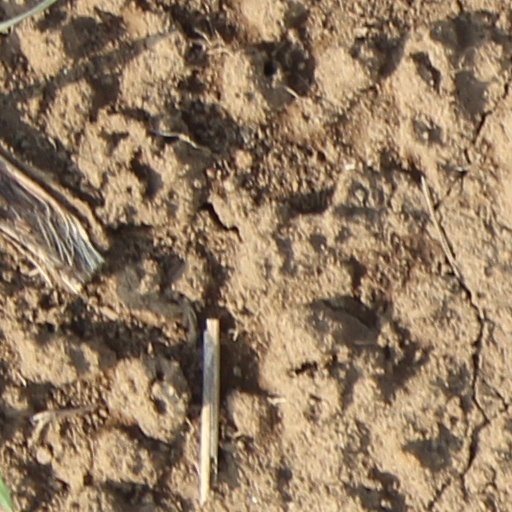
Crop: wheat